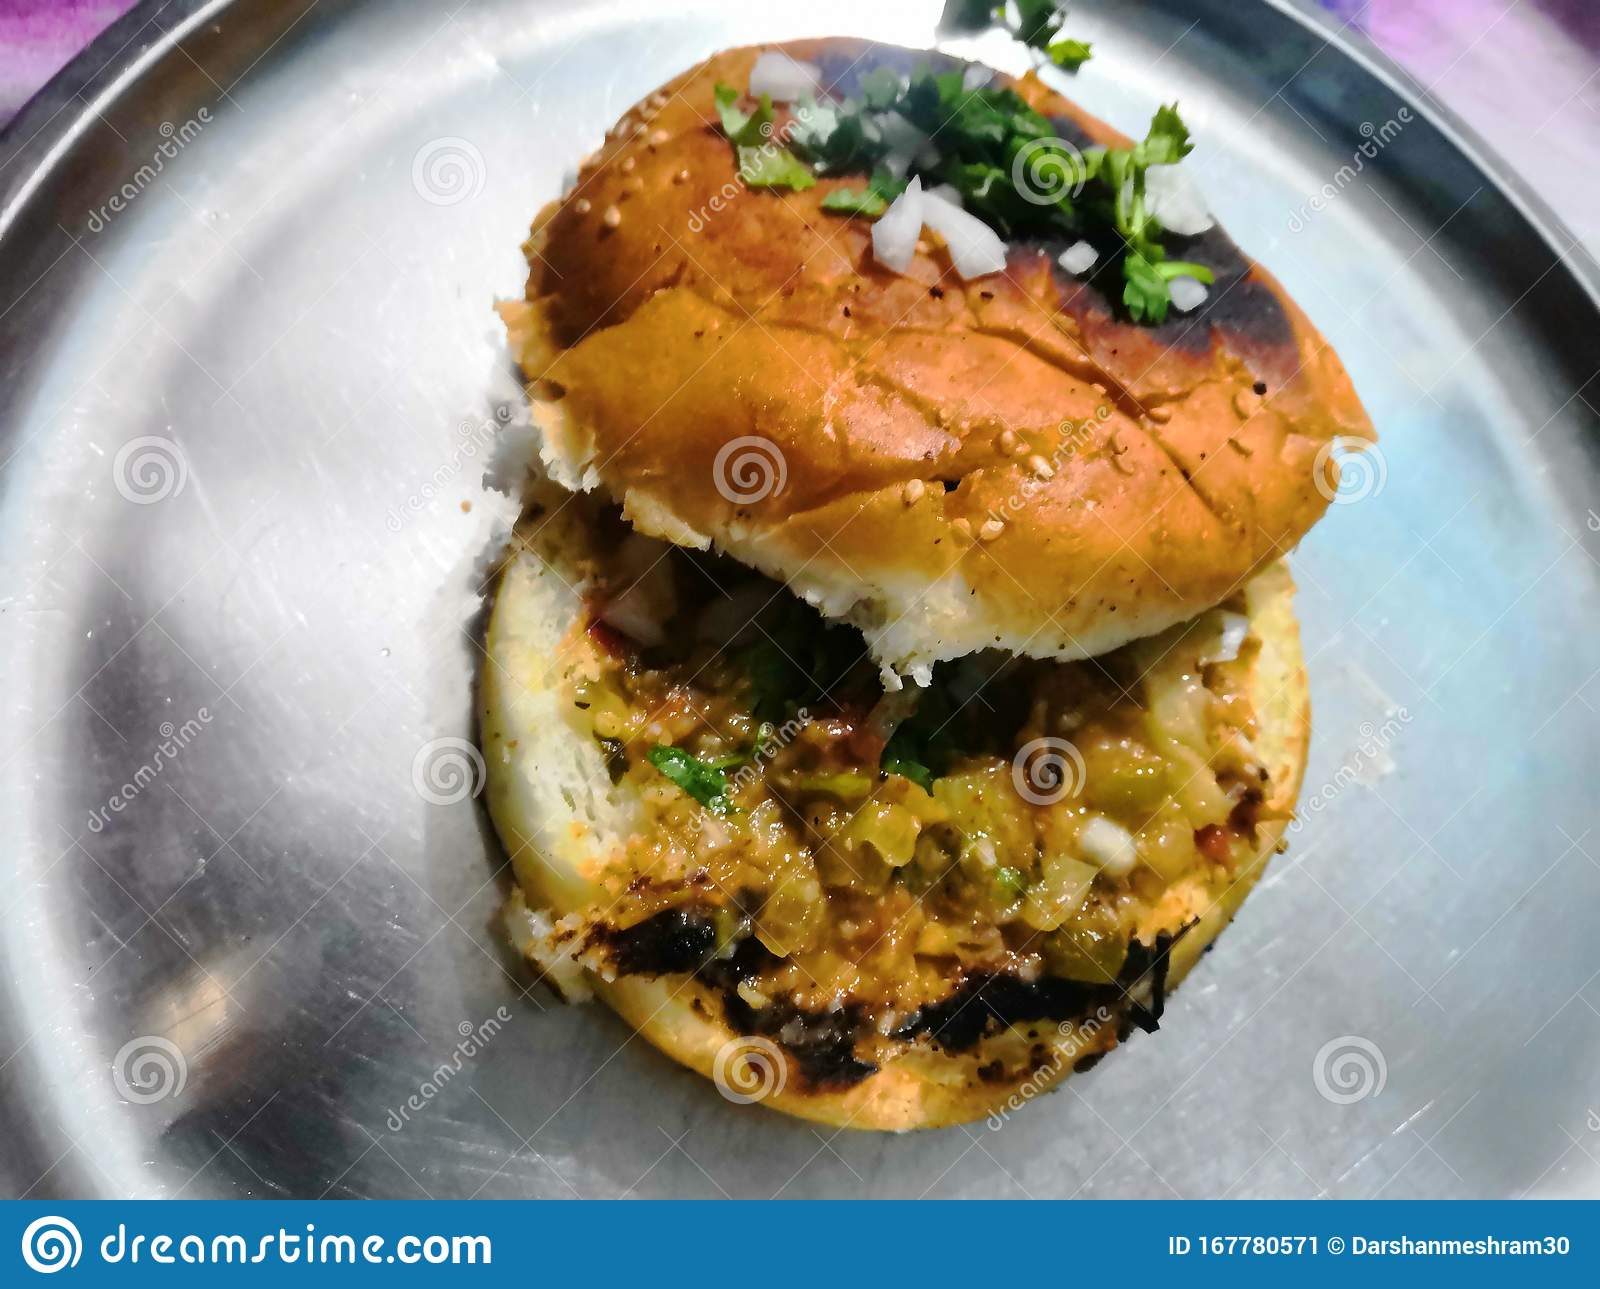
Dish: pav_bhaji